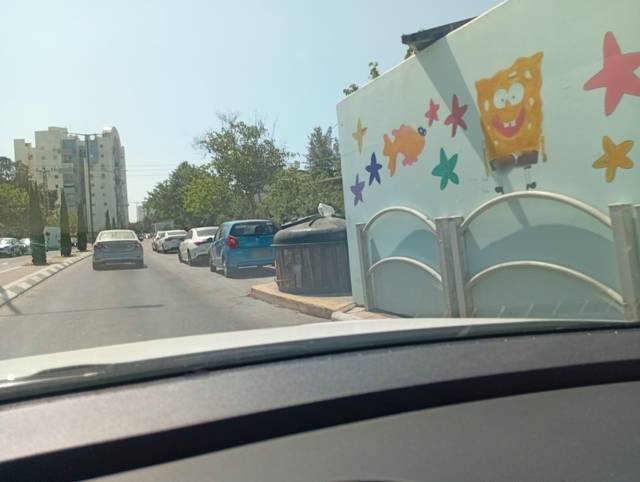
Region: Israel
Coordinates: 31.654, 34.562